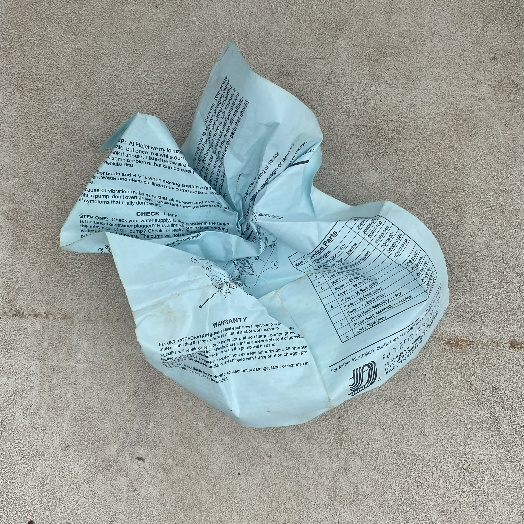
Label: Paper